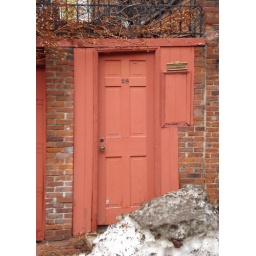
A door in a wall in Beacon Hill. I wish I had a door like this.